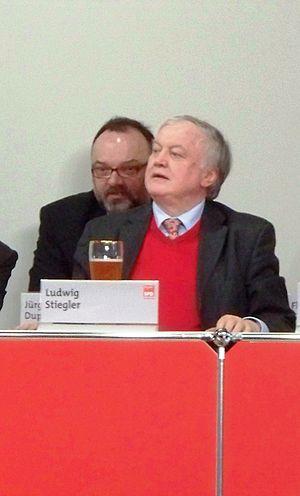
Cette page dresse la liste des dirigeants des partis sociaux-démocrates allemands : c'est-à-dire les prédécesseurs du Parti social-démocrate d'Allemagne, ainsi que du Parti social-démocrate indépendant d'Allemagne. Les présidents, secrétaires généraux, directeurs des affaires y sont présentés. Par ailleurs les présidents du groupe parlementaire au Bundestag ainsi que les hommes politiques ayant accédé au plus hautes fonctions de l'État allemand : c'est-à-dire la présidence du parlement, la chancellerie et la présidence sont également listés. Les présidents du parlement européen issus du parti sont aussi référencés.